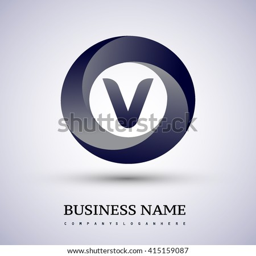
letter logo in the circle .